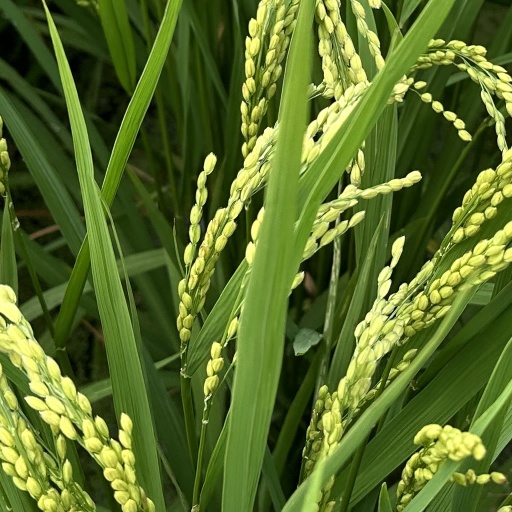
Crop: rice